SL18

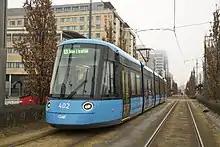
An SL18 tram at "Bjørvika" on a test run.

The tram is also entirely (100%) low-floor making it accessible to wheelchair users. This means that there are no stairs anywhere on the tram. The interior is infitted with a passenger information system to display the next tram stop, instead of the dot-matrix displays used on the former stock. There are also rectangular displays to show advertisements and the current location of the tram. The SL18 is bi-directional, so there is no need to use a balloon loop to turn around. Therefore, there are two driver cabs, one at each end of the tram. They are also infitted with USB-charging slots. There are multiple ticket validators aboard the tram. There are twelve doors with six on each side. The doors create a beeping noise whenever they open and close. Unfortunately, this has led to complaints from people stating that the noise level is too high.